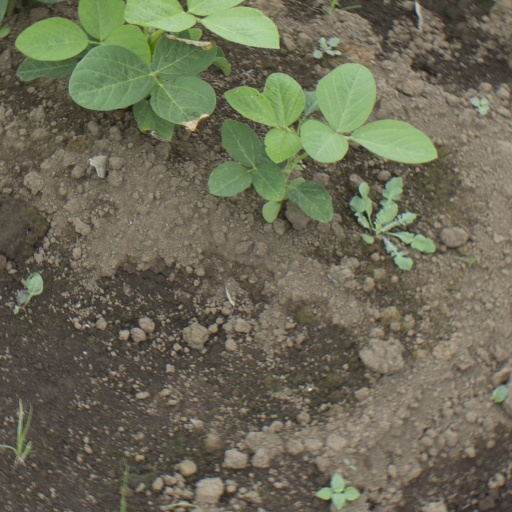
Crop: soybean